Milestones (video game)

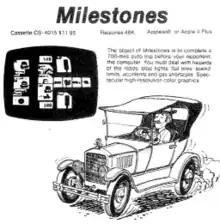

Milestones is a 1981 video game published by "Creative Computing" for the Apple II.